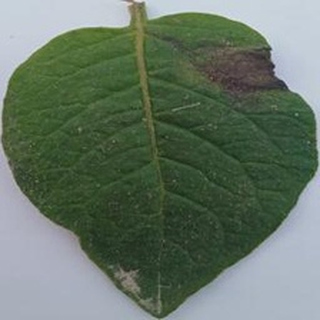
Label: potato_late_blight